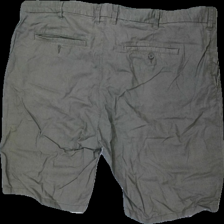
View: back
Type: Shorts
Category: Men
Brand: Dressman
Colors: Green
Material: 100% Cotton
Cut: Regular
Season: All
Damage: damaged color
Damage location: middle left
Damage 2: damaged color
Damage 2 location: middle right
Price range: <50
Recommended usage: Recycle
Description: green shorts